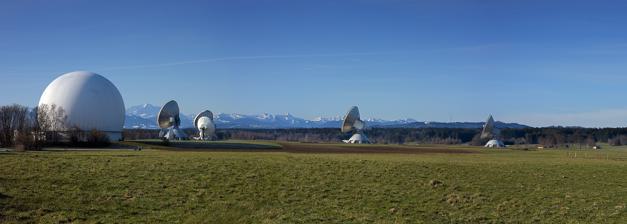
Building: Raisting Earth Station
Country: Germany
Year built: 1963
Observatory Raisting Earth Station Raisting Earth Station Location Raisting , Bavaria Coordinates 47°54′0″N 11°6′46″E / 47.90000°N 11.11278°E / 47.90000; 11.11278 Altitude 549 m Established 1963 Website www .erdfunkstelle-radom .de Telescopes Radom Raisting Location of Raisting Earth Station Related media on Commons Raisting Earth Station ( German : Erdfunkstelle Raisting ) is a satellite ground station near Raisting , Bavaria . The station was Germany's first commercial station for satellite communication and is still one of the largest ground stations in the world. History After examining many potential sites, the Deutsche Bundespost began construction of the first civil satellite ground station in Germany in 1963. Its construction allowed for satellite communications between Europe and North America for the first time. It was used to transmit, among other things, the Apollo 11 Moon Landing and the 1972 Munich Olympics . More recently the station was to have been used as a ground station for the European Student Moon Orbiter before the mission's cancellation. The main radome in 2011. Operations Deutsche Telekom operated the station from its construction until 2005 when it was then sold to US-based EMC. In 2016, EMC was then purchased by Anuvu who operate portions of the station today. Today the radome has been preserved as an industrial monument commemorating the dawn of satellite communications. The radome and station are available for public tour. References Wikimedia Commons has media related to Raisting Earth Station .